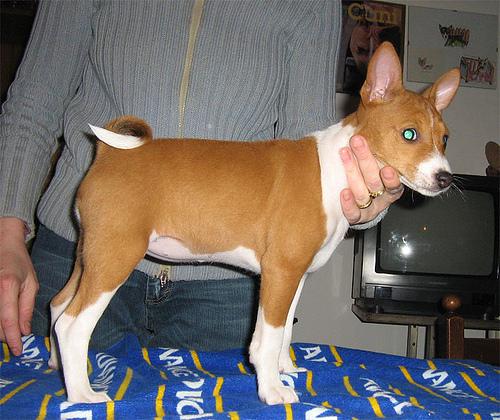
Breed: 243-n000103-basenji